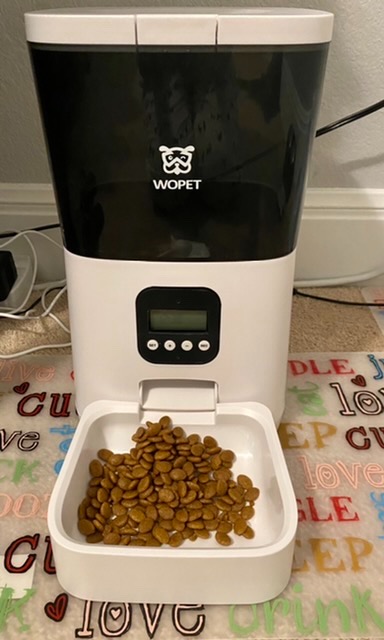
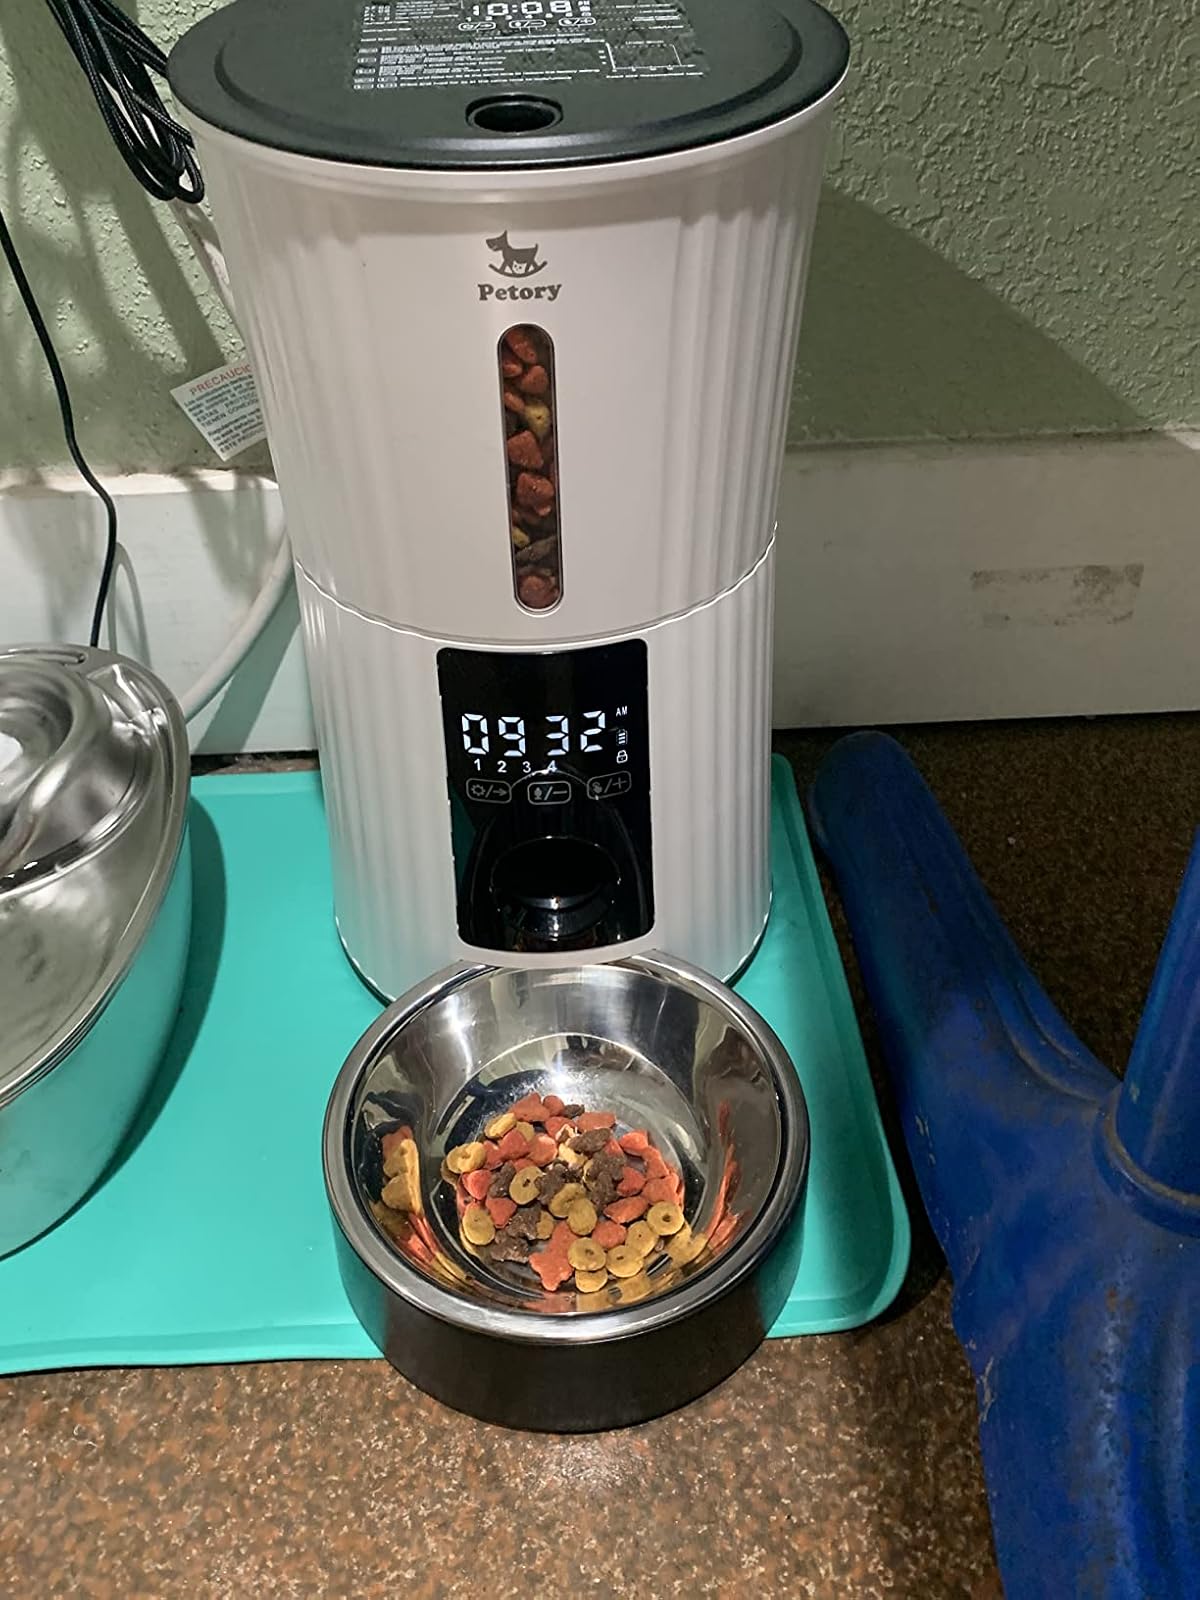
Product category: items_feeder
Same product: no